James Beddome

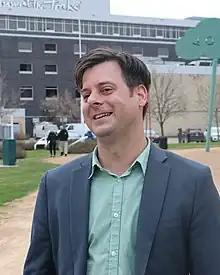

James Robert Beddome (born October 2, 1983) is a Canadian lawyer and politician who was the former leader of the Green Party of Manitoba from November 2014 to March 2023. He has run in several elections for the provincial party, and was also the Green Party of Canada candidate in Winnipeg South Centre for the 2019 federal election. He works as a lawyer in Manitoba.